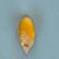
Maize quality: Bad